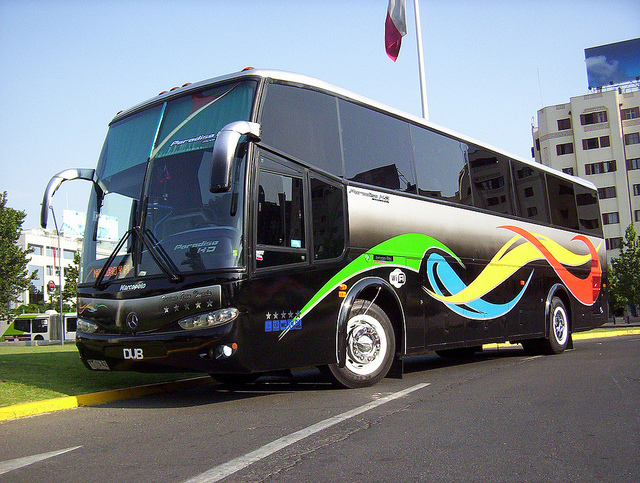
A black and white bus driving down a street.

A designed bus is stopping on the side of the road.

A large bus parked near the side of the road.

A big, colorful bus is stopped on a city street.

A bus parked at the side of the road in a city.